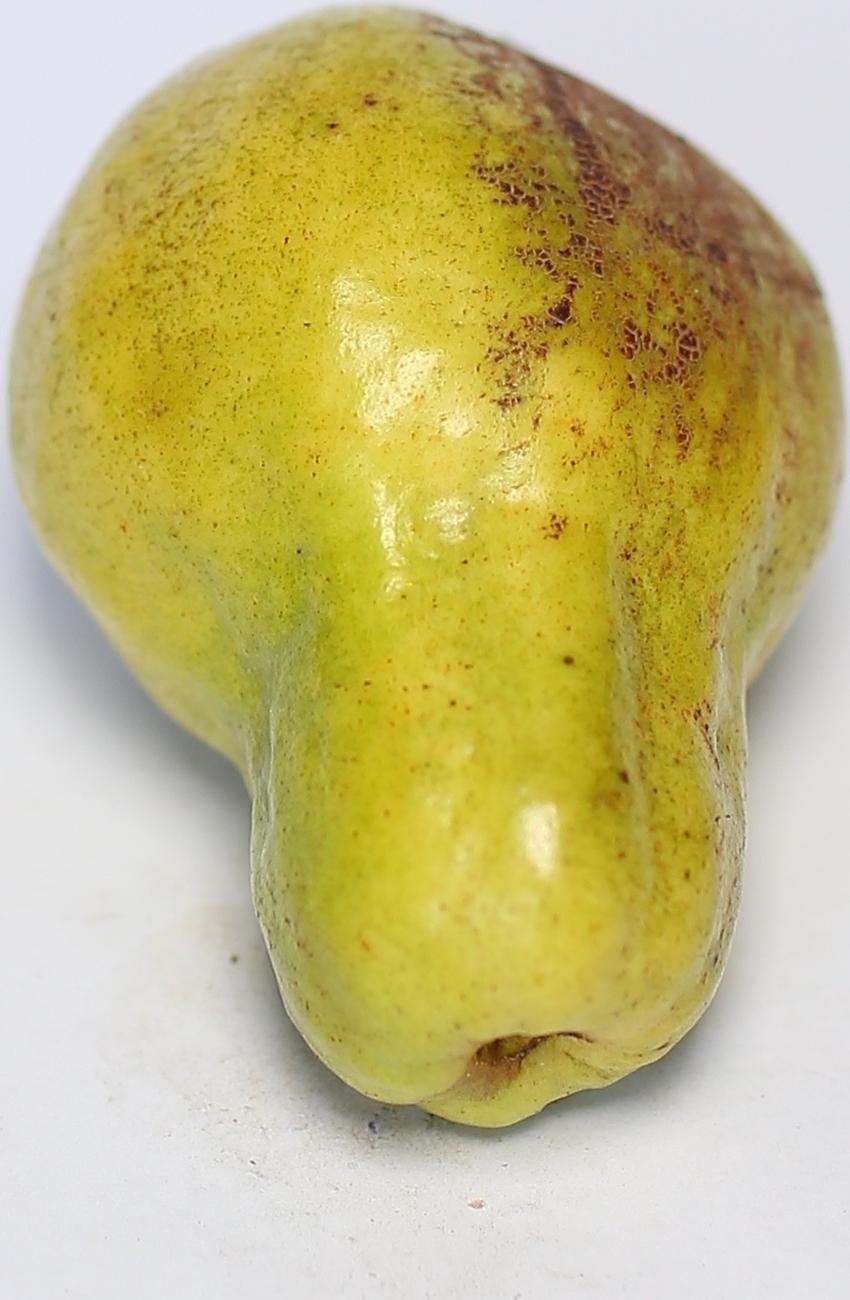
Maturity: mature-green
Variety: local-sindhi